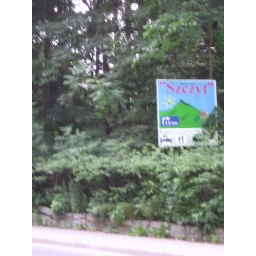
On a road in Karpatch, a sign reads &amp;quot;shit&amp;quot;. heh.